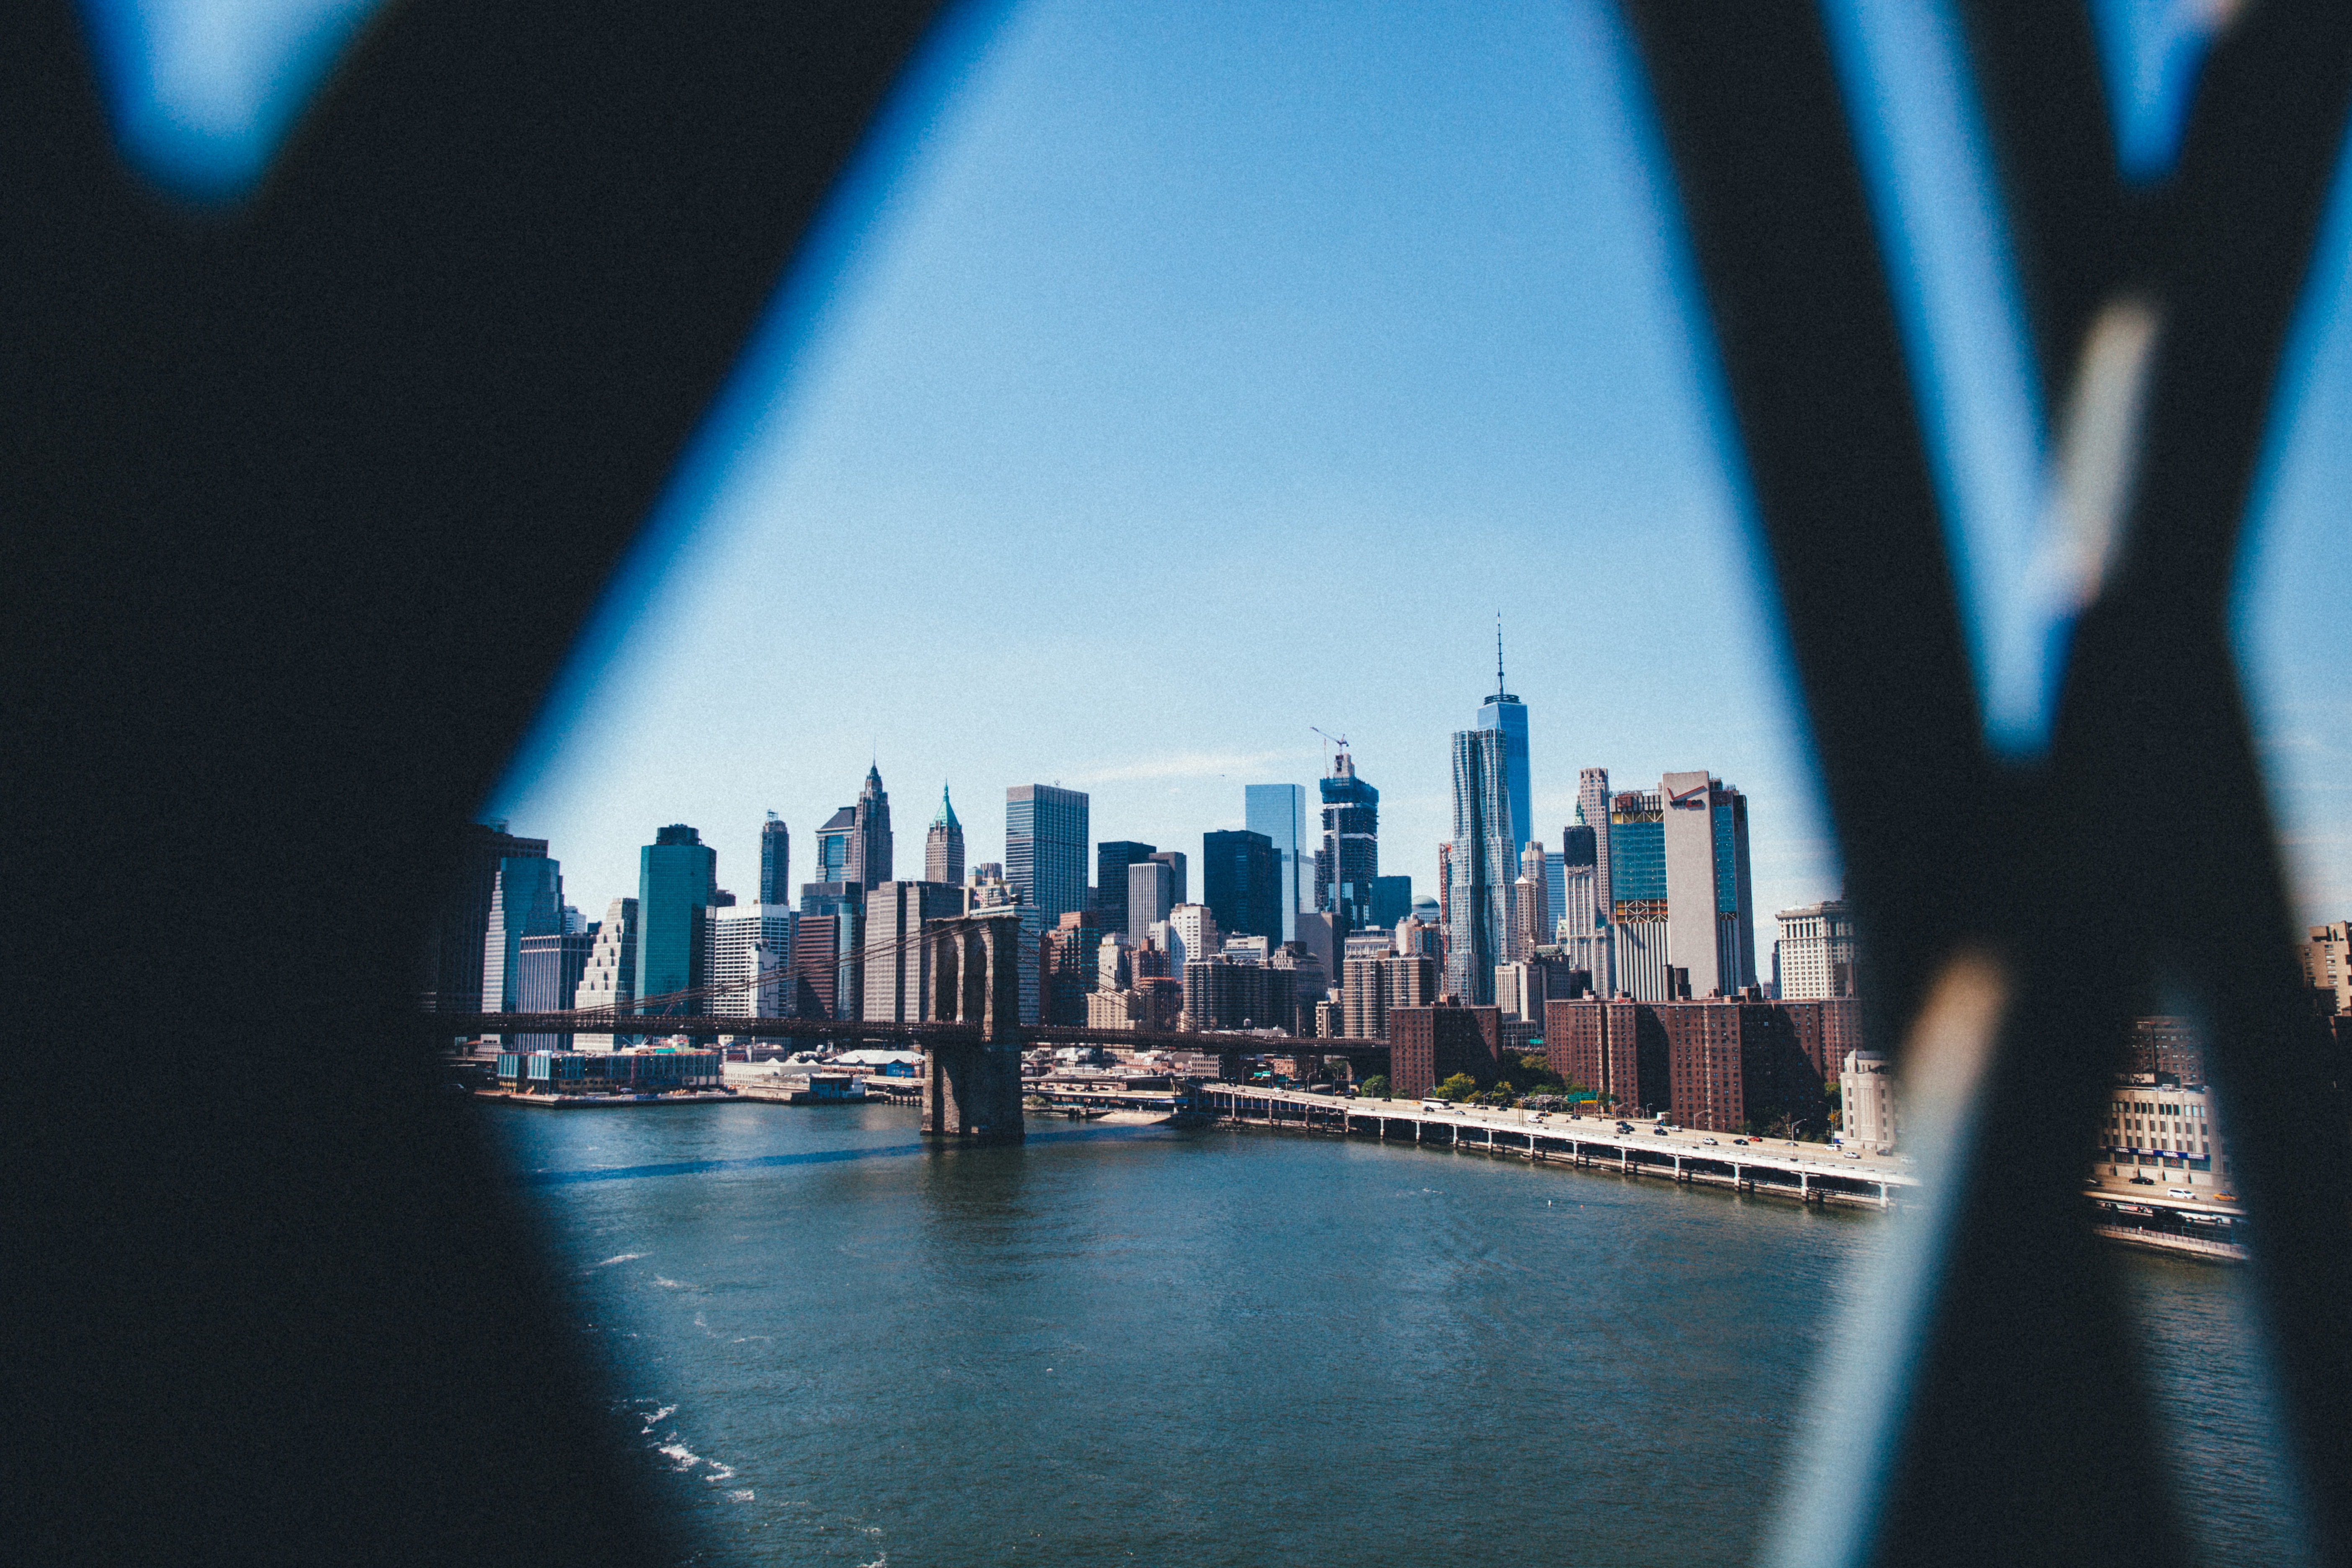
horizon, skyline, night, city, skyscraper, cityscape, dusk, evening, reflection, landmark, blue, metropolis, human settlement, atmosphere of earth